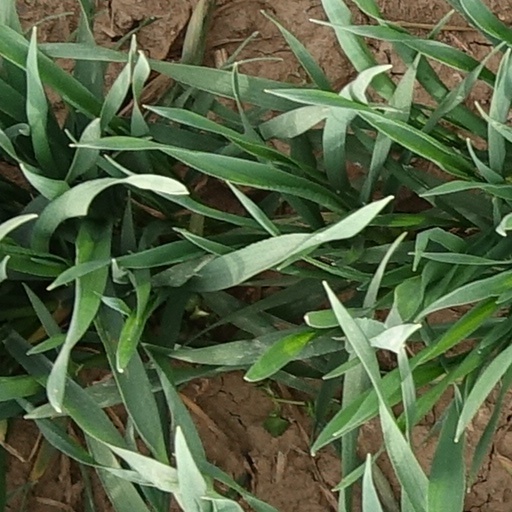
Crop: wheat